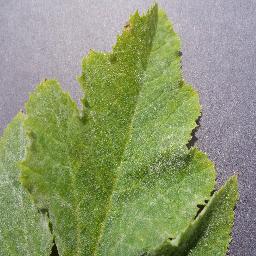
Label: Squash___Powdery_mildew